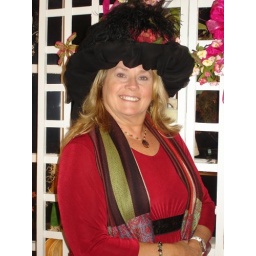
Me in my black hat